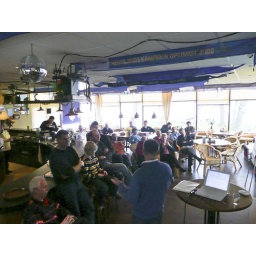
Op een druilerige wintermiddag wordt in het clubhuis van GWV Elfhoeven door Hans van Weelden uitleg gegeven over het weer.